St. Berchmans College

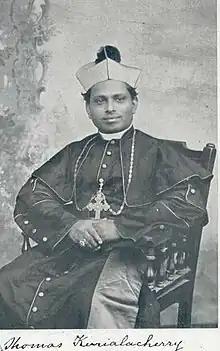
Venerable Mar Thomas Kurialacherry

St Berchmans College is the first higher education institution under the Syro-Malabar Catholic Archeparchy of Changanacherry. After the establishment of St Berchmans English High School, Changanasserry by first Vicar Apostolic of Kottayam, Msgr. Fr. Charles Lavigne and clergy of Catholic Church in 1891, he laid the foundation stone of the college in 1895 on seeing the need for an institution of higher education in Travancore and Malabar region. The college was established in 1922 by Venerable Mar Thomas Kurialacherry, Bishop of Changanassery diocese with the help of both the Catholic Church and the Travancore royal family. In 1925, the college was transferred to its current place.